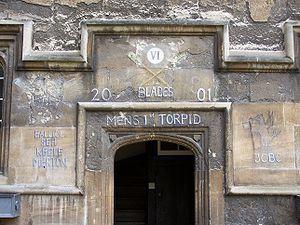
Les bâtiments du Jesus College, l'un des collèges de l'université d'Oxford, sont situés dans le centre de la ville entre Turl Street, Ship Street, Cornmarket Street et Market Street.